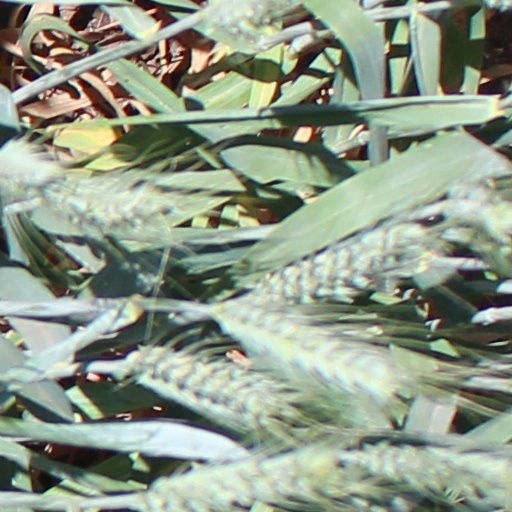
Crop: wheat